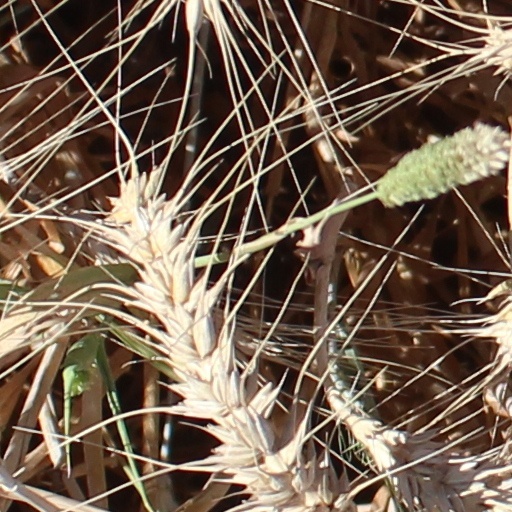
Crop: wheat